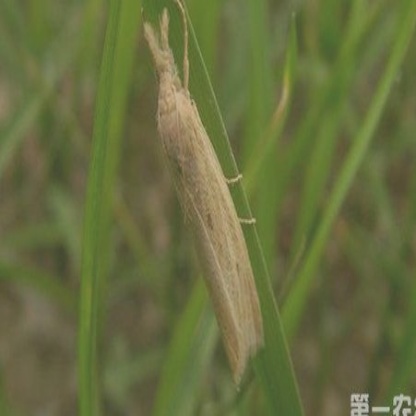
Nhãn: Sâu đục thân (Sọc nâu )( Chilo suppressalis )